Malin Aune

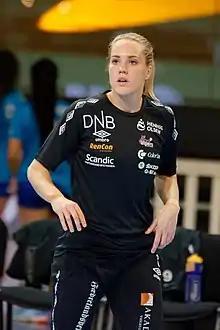
Aune in 2018

Malin Larsen Aune (born 4 March 1995) is a Norwegian handball player for Odense Håndbold and the Norwegian national team.